Middle Men (film)

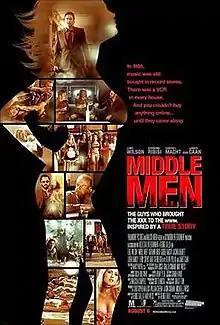
Theatrical poster

Middle Men is a 2009 American drama film directed by George Gallo and written by Gallo and Andy Weiss. It stars Luke Wilson, Giovanni Ribisi, Gabriel Macht and James Caan. The movie is based on the experiences of Christopher Mallick, who was previously associated with the internet billing company Epoch and was the founder of ePassporte. Christopher Mallick has been accused of stealing millions of dollars from his customers at ePassporte to fund the creation of the film.